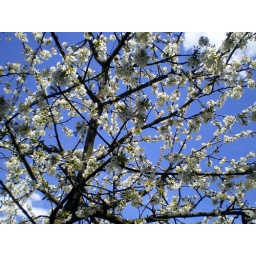
the cherry tree in front of my house is blooming, how beautiful; April 2008